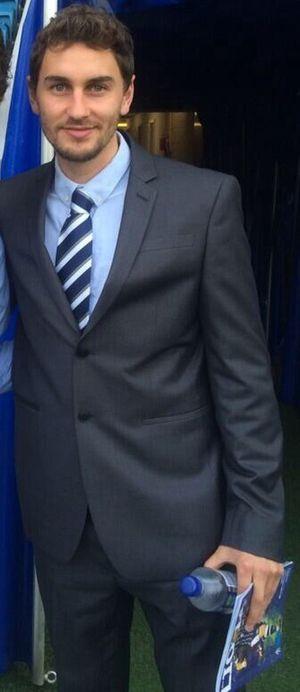
Edward James Upson est un footballeur anglais né le 21 novembre 1989 à Bury St Edmunds. Il évolue au poste de milieu de terrain au MK Dons.